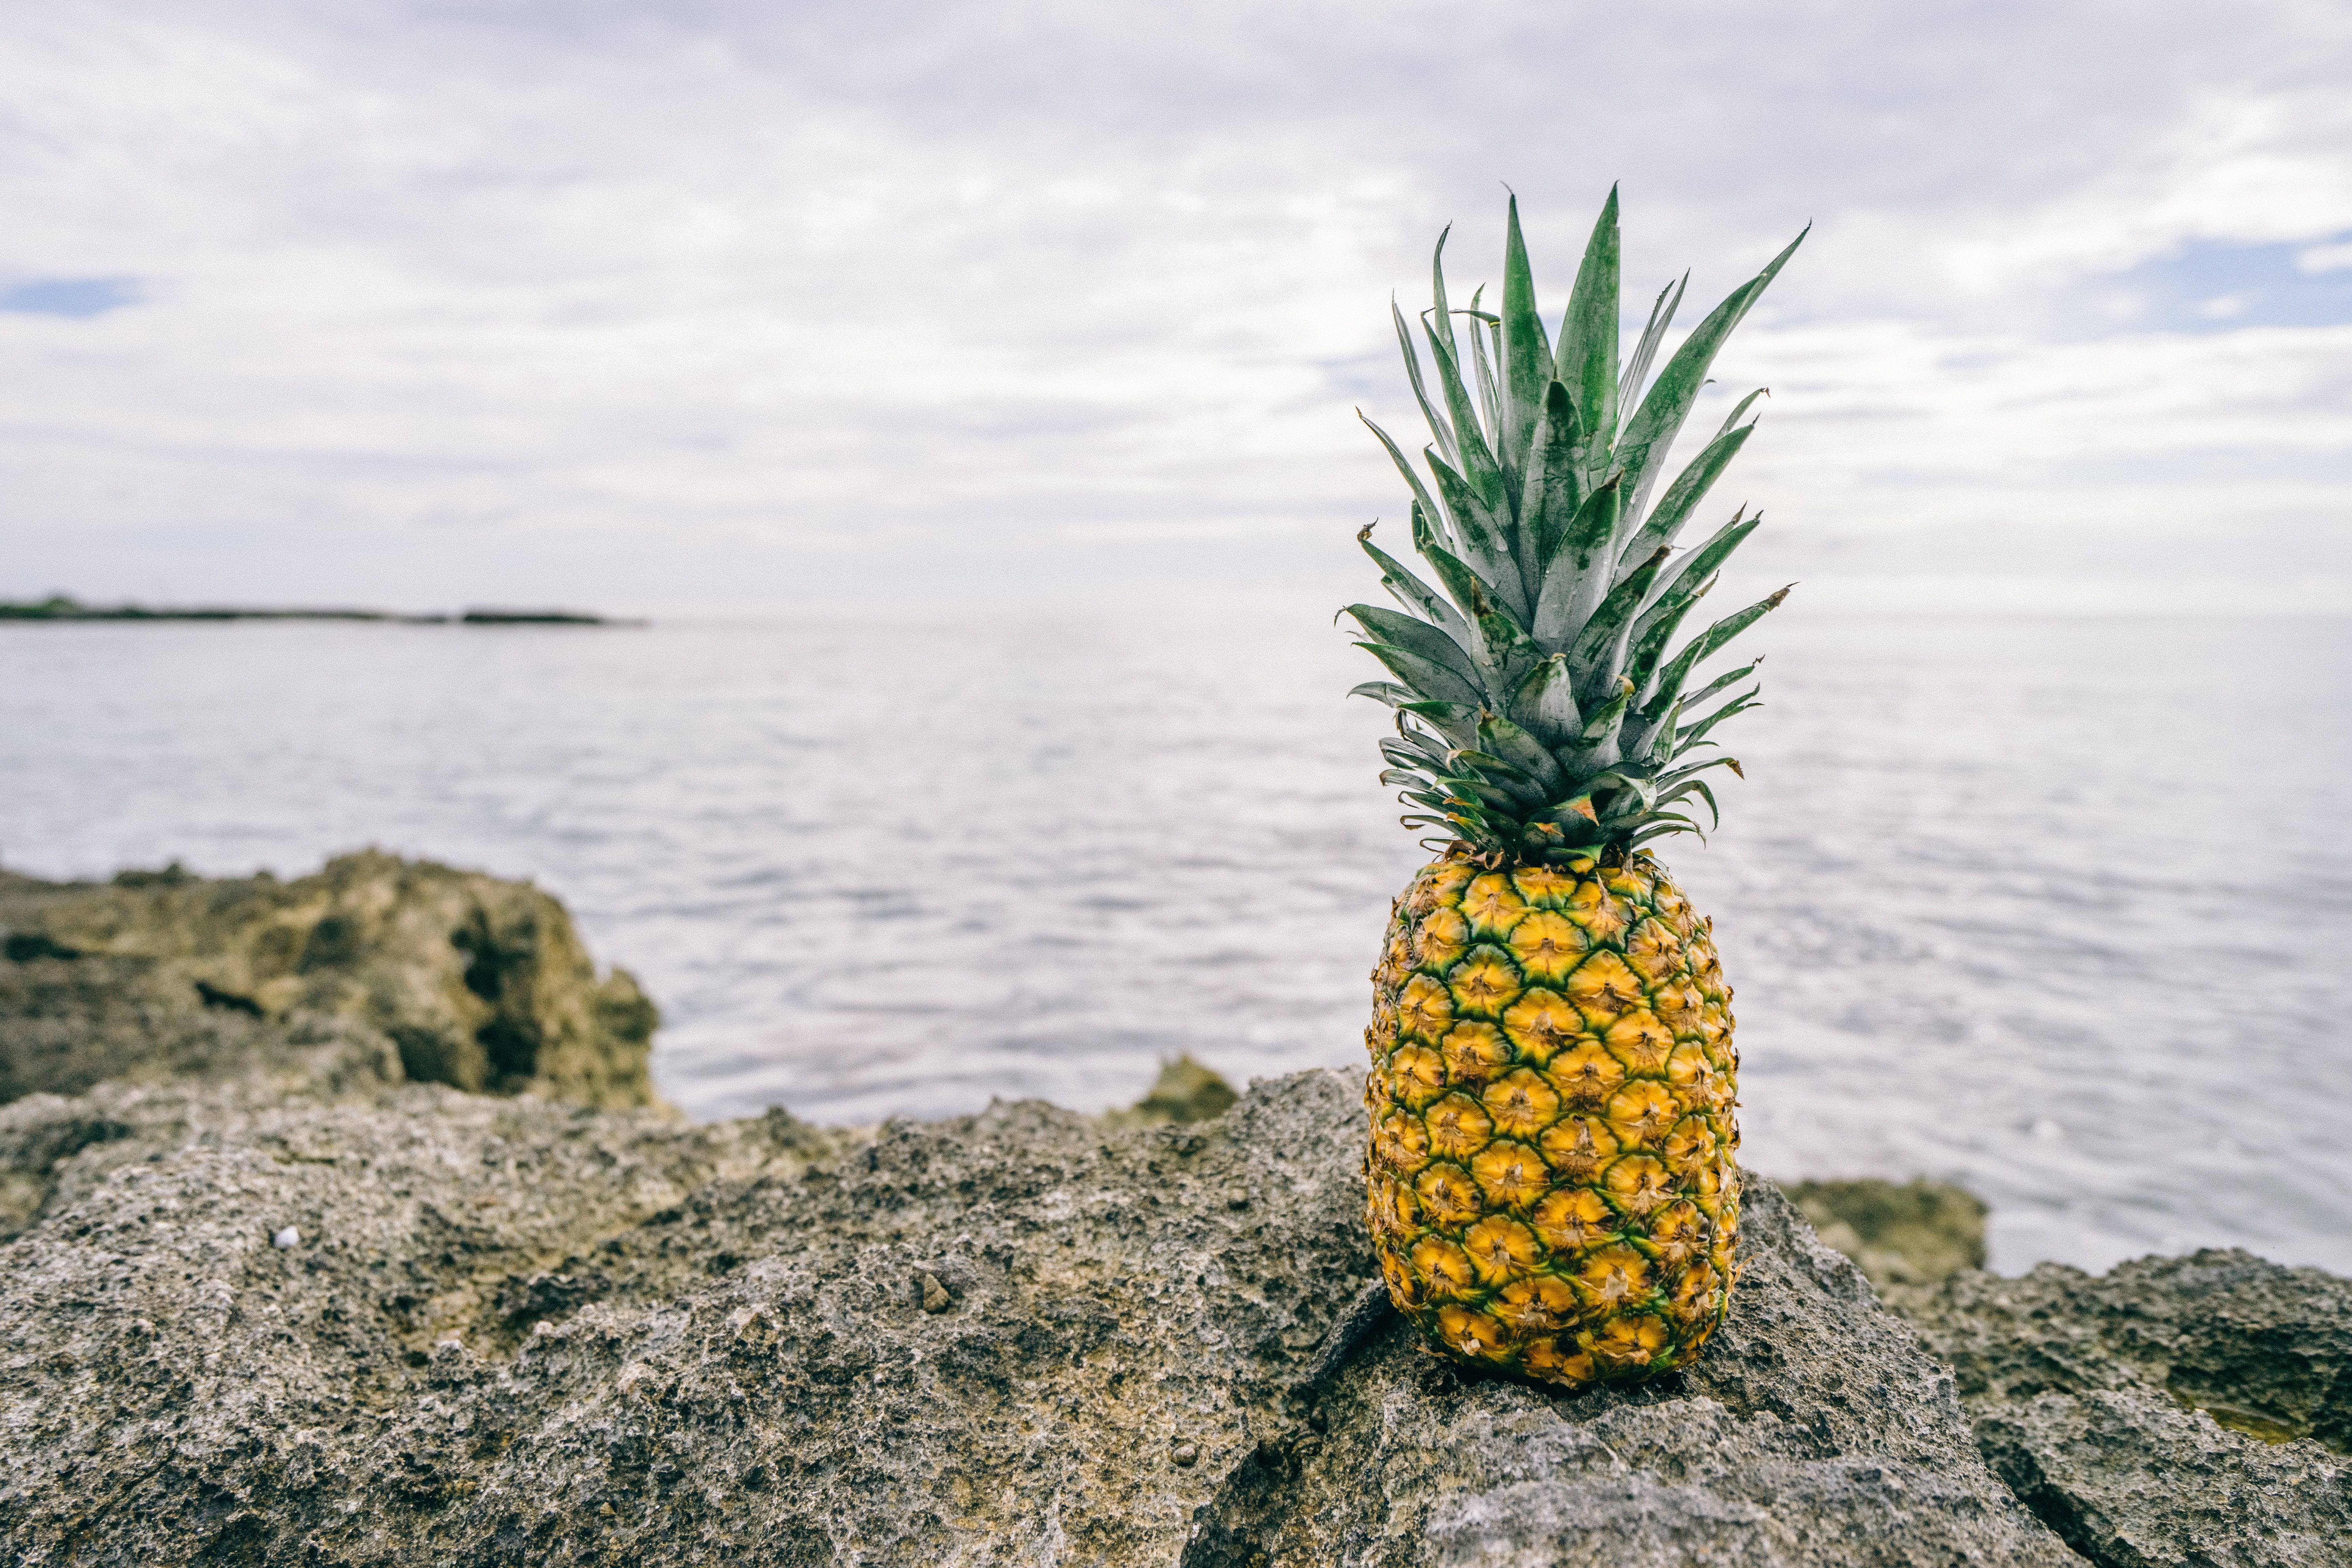
beach, sea, tree, water, nature, grass, rock, plant, fruit, leaf, flower, lake, coastline, seaside, food, produce, tropical, botany, rocky, flora, pineapple, reef, flowering plant, grass family, woody plant, land plant, arecales, palm family